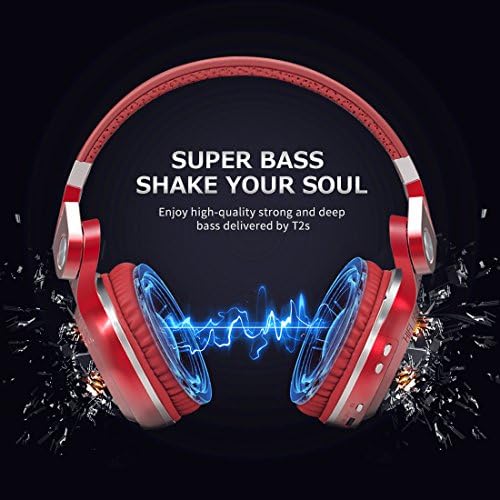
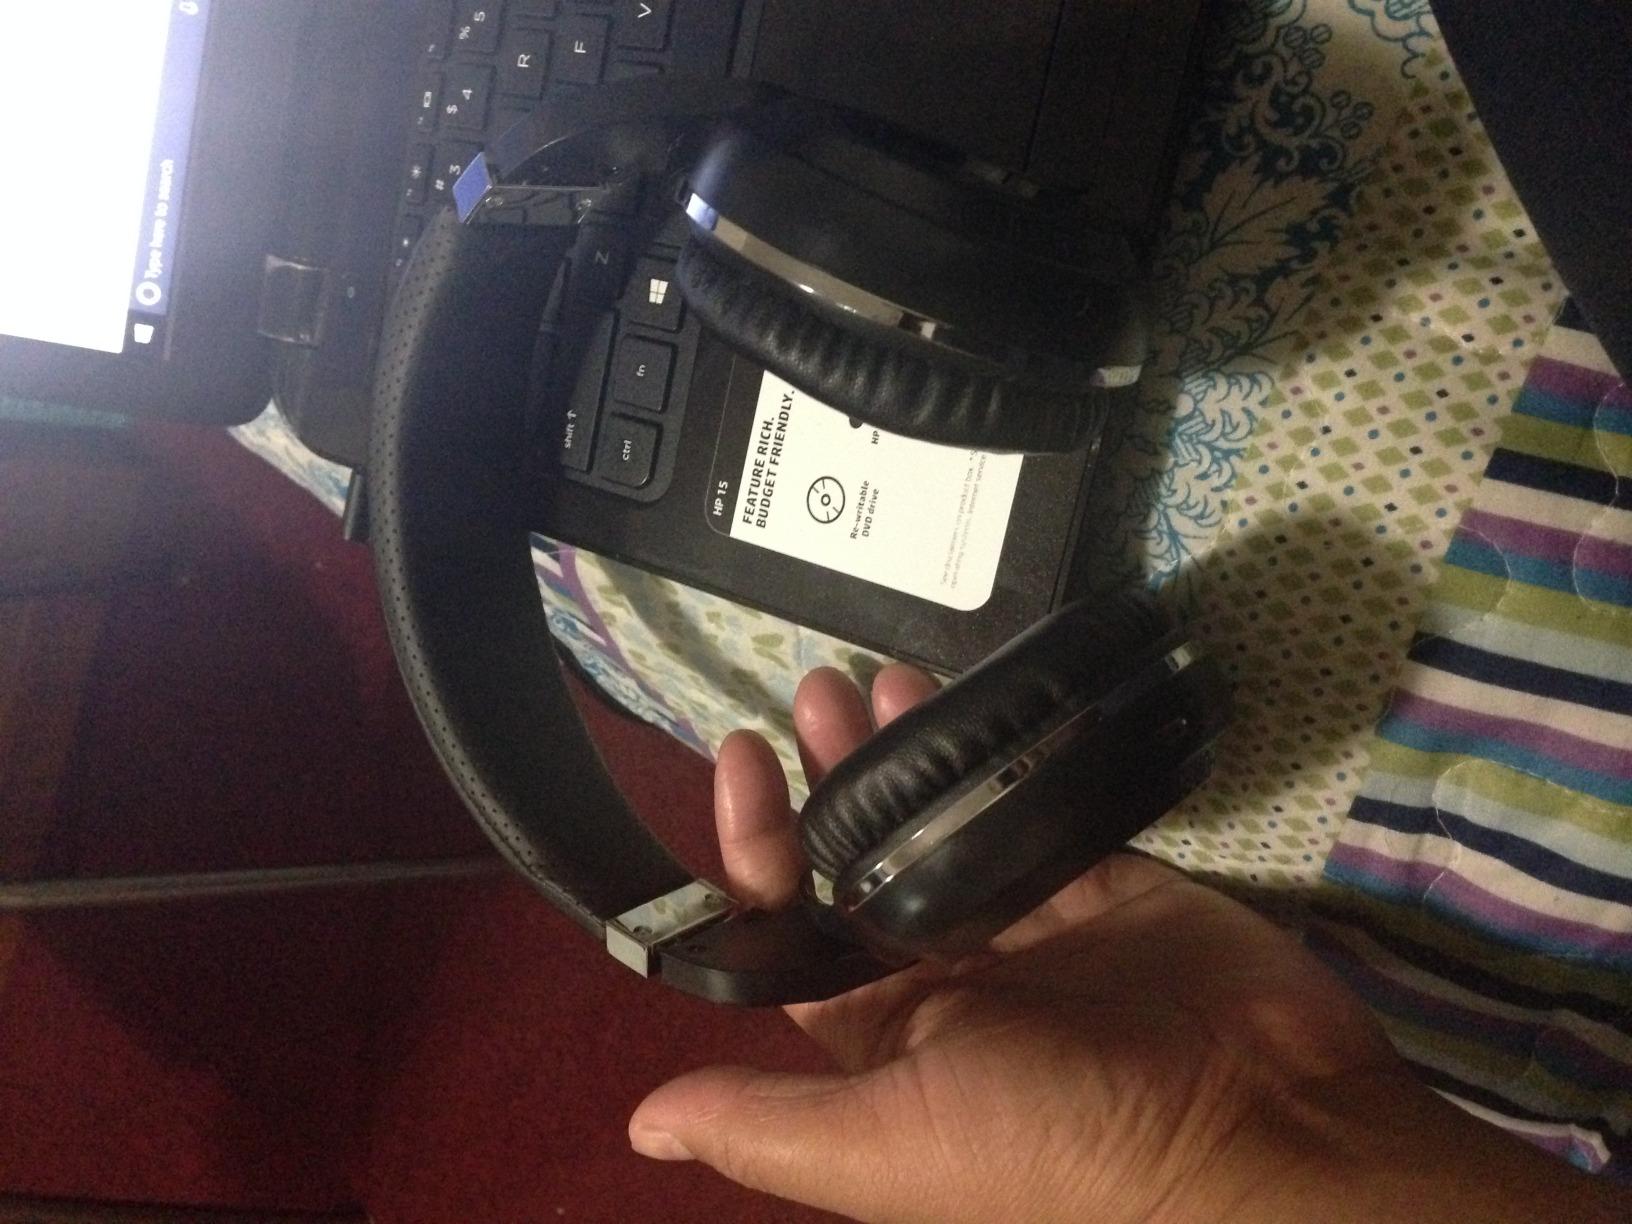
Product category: headphones
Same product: no